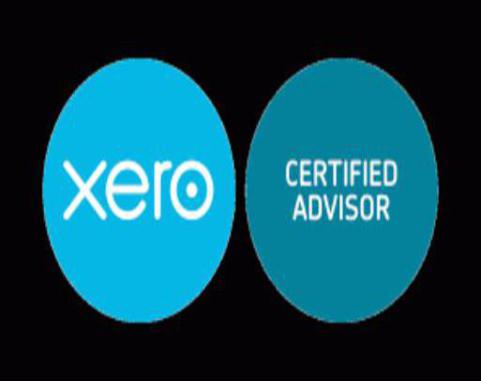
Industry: Others